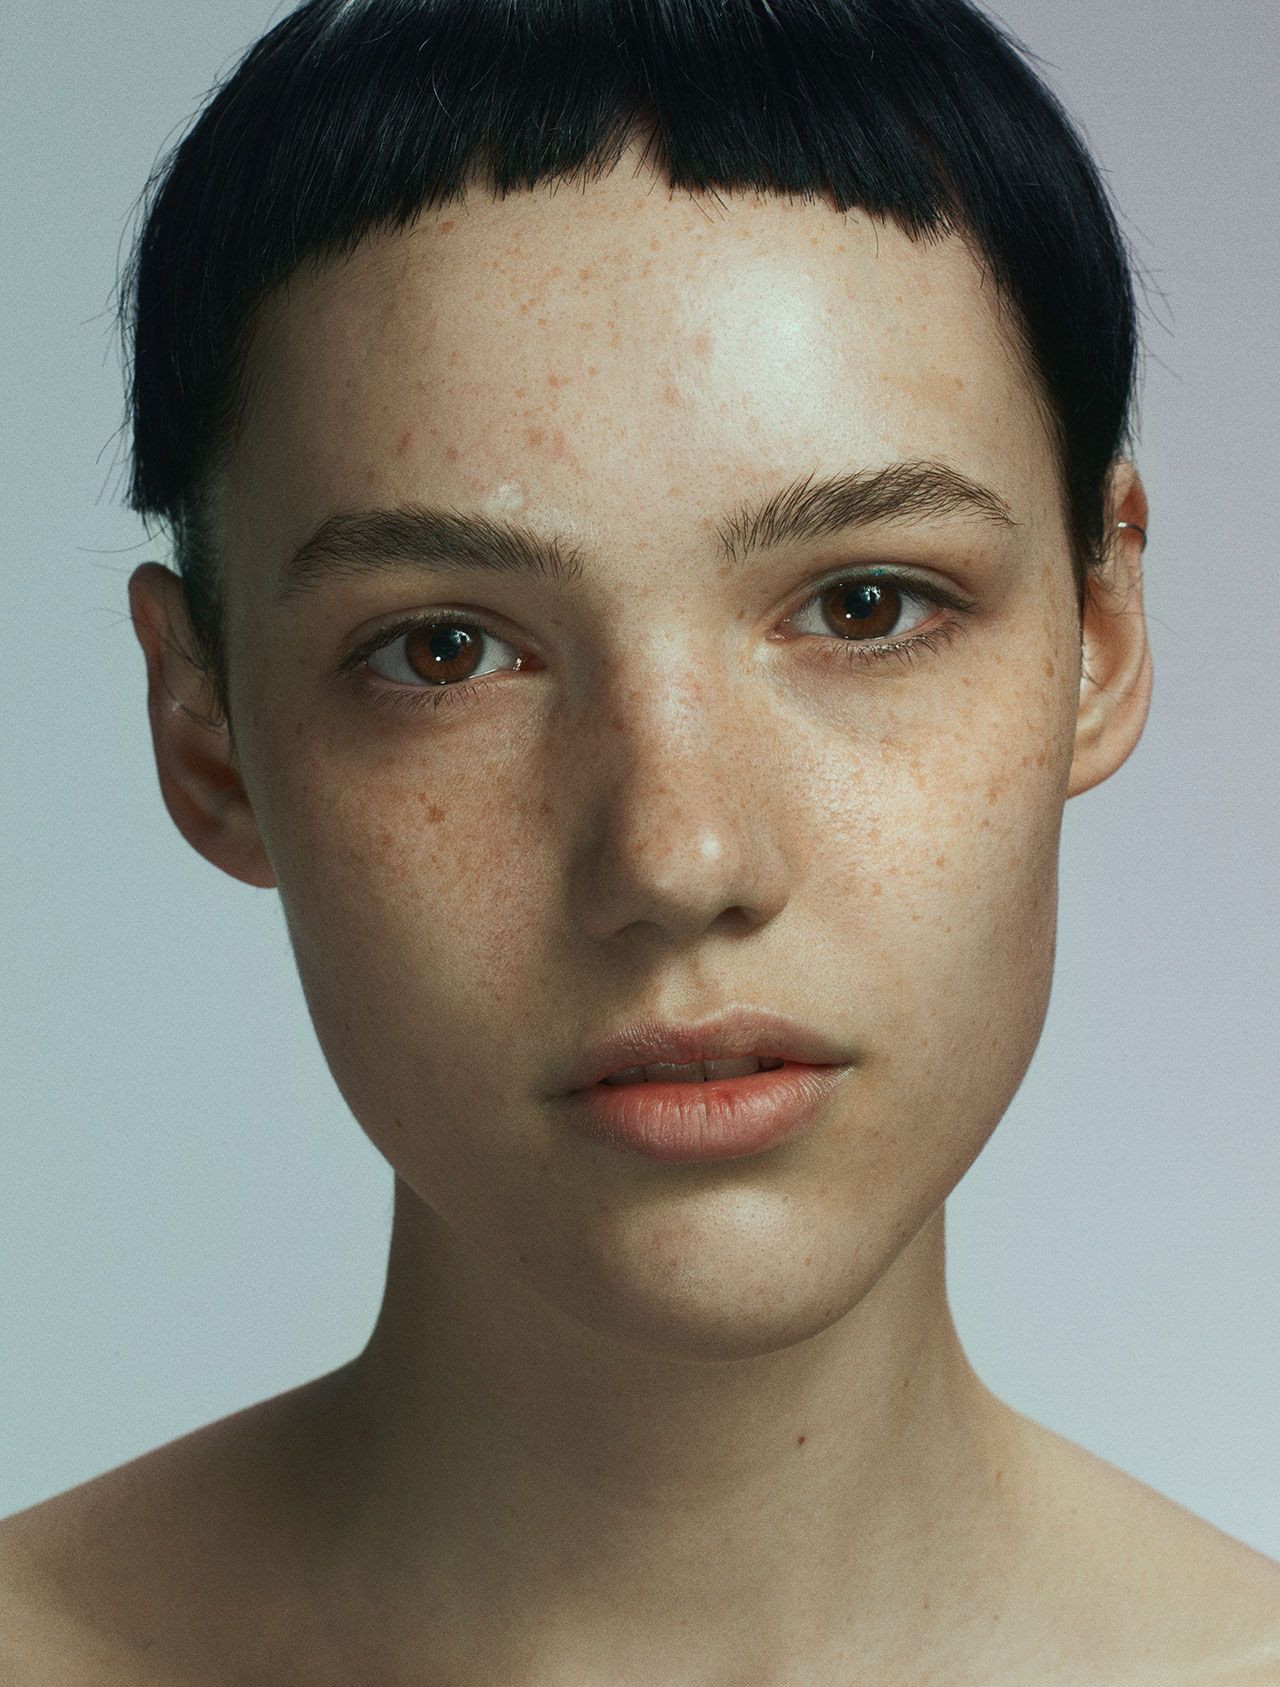
Label: Colored